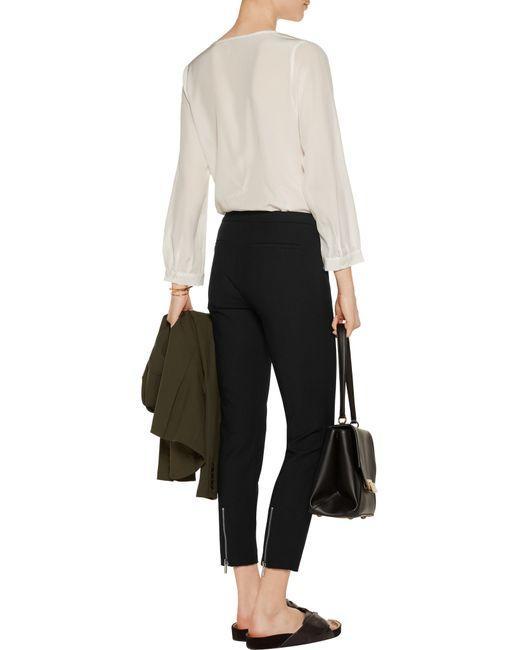
Weißes Top mit langen Ärmeln und schwarzen Jeans